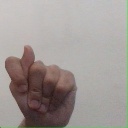
अक्षर: ट